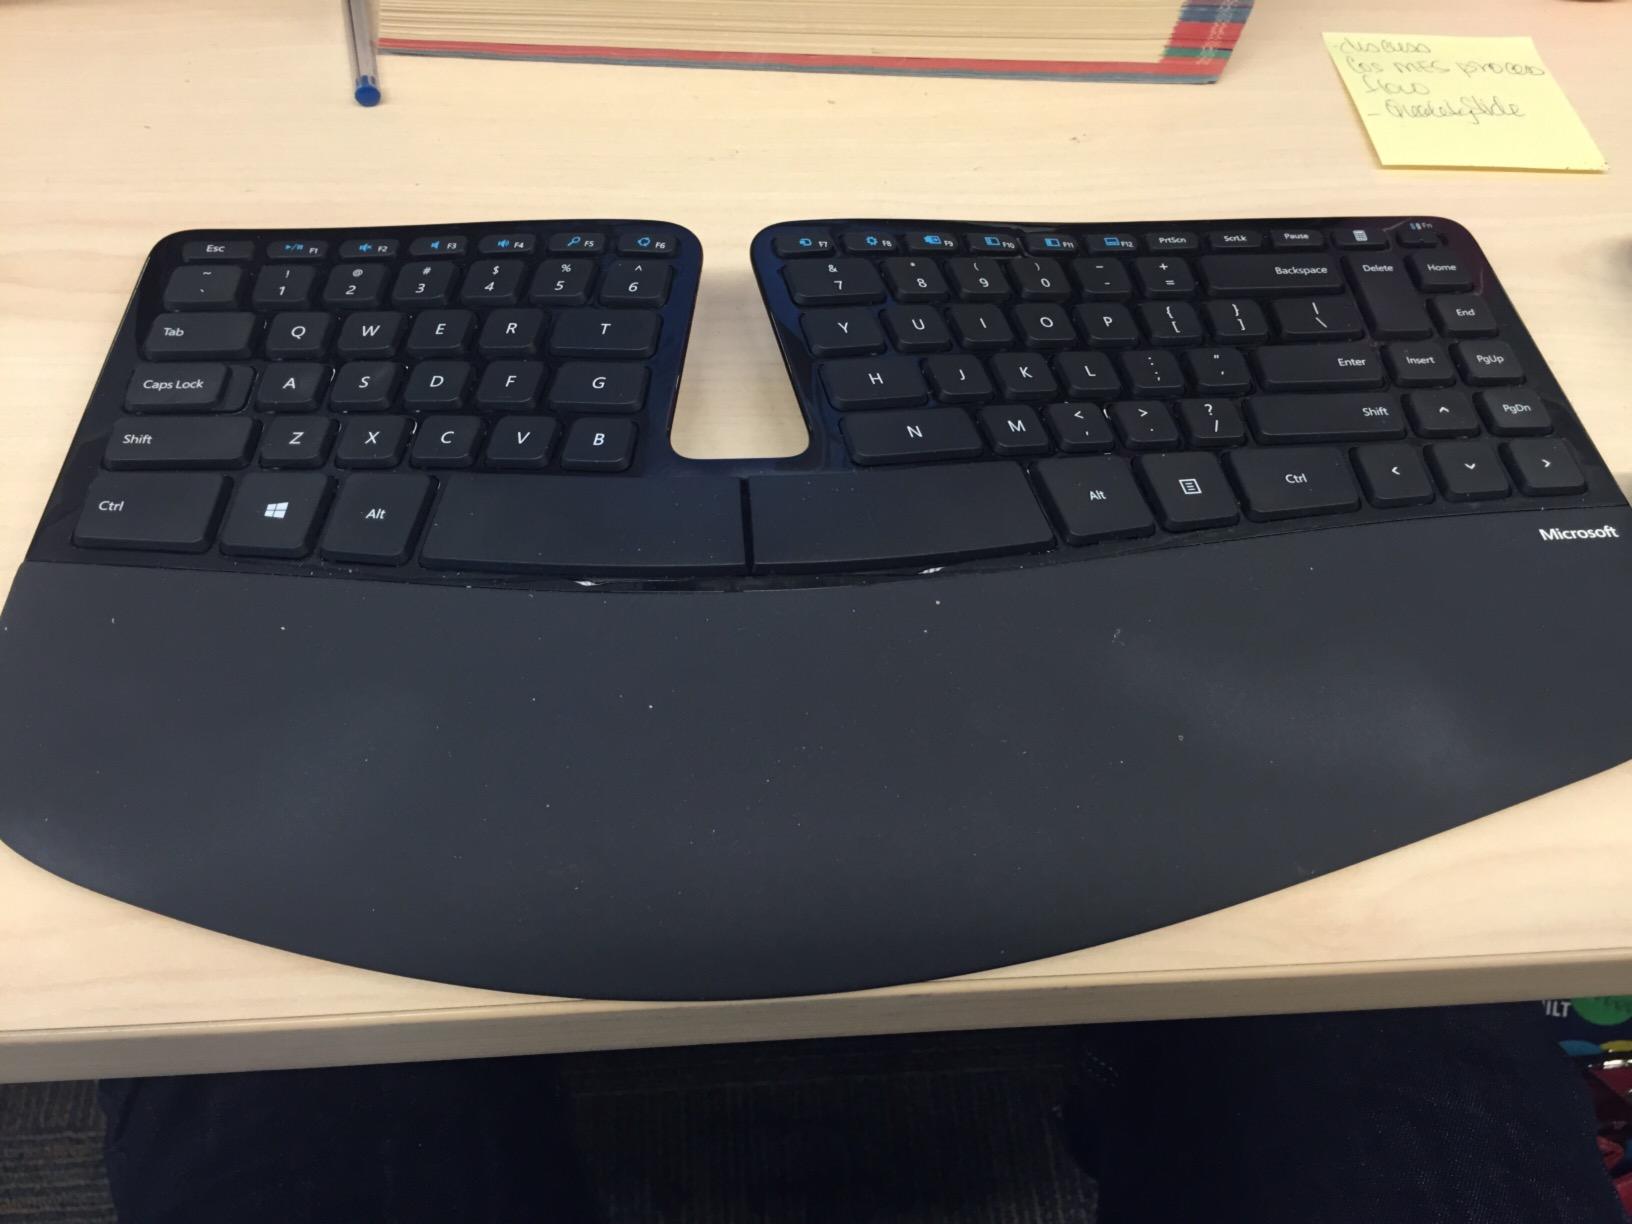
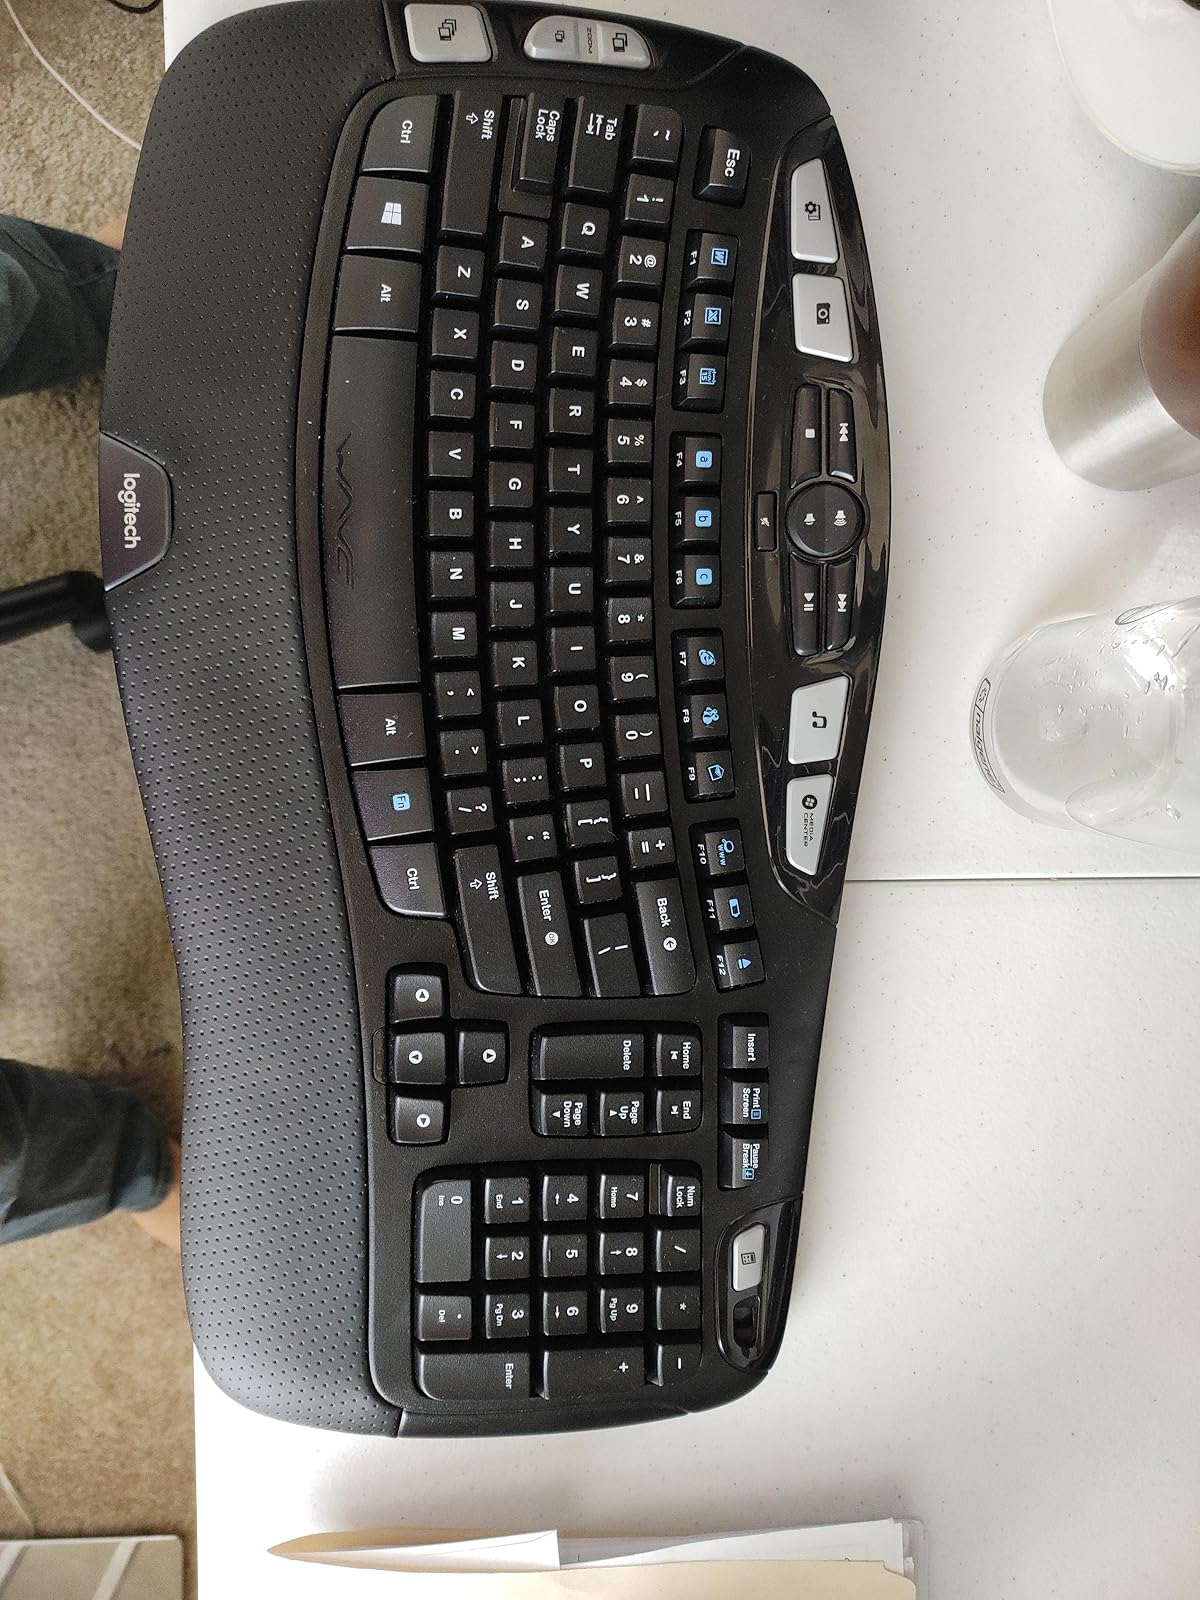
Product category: keyboard
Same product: no